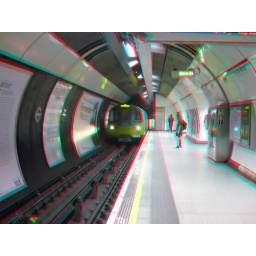
London Tube train arriving in anaglyph 3D red blue / cyan glasses